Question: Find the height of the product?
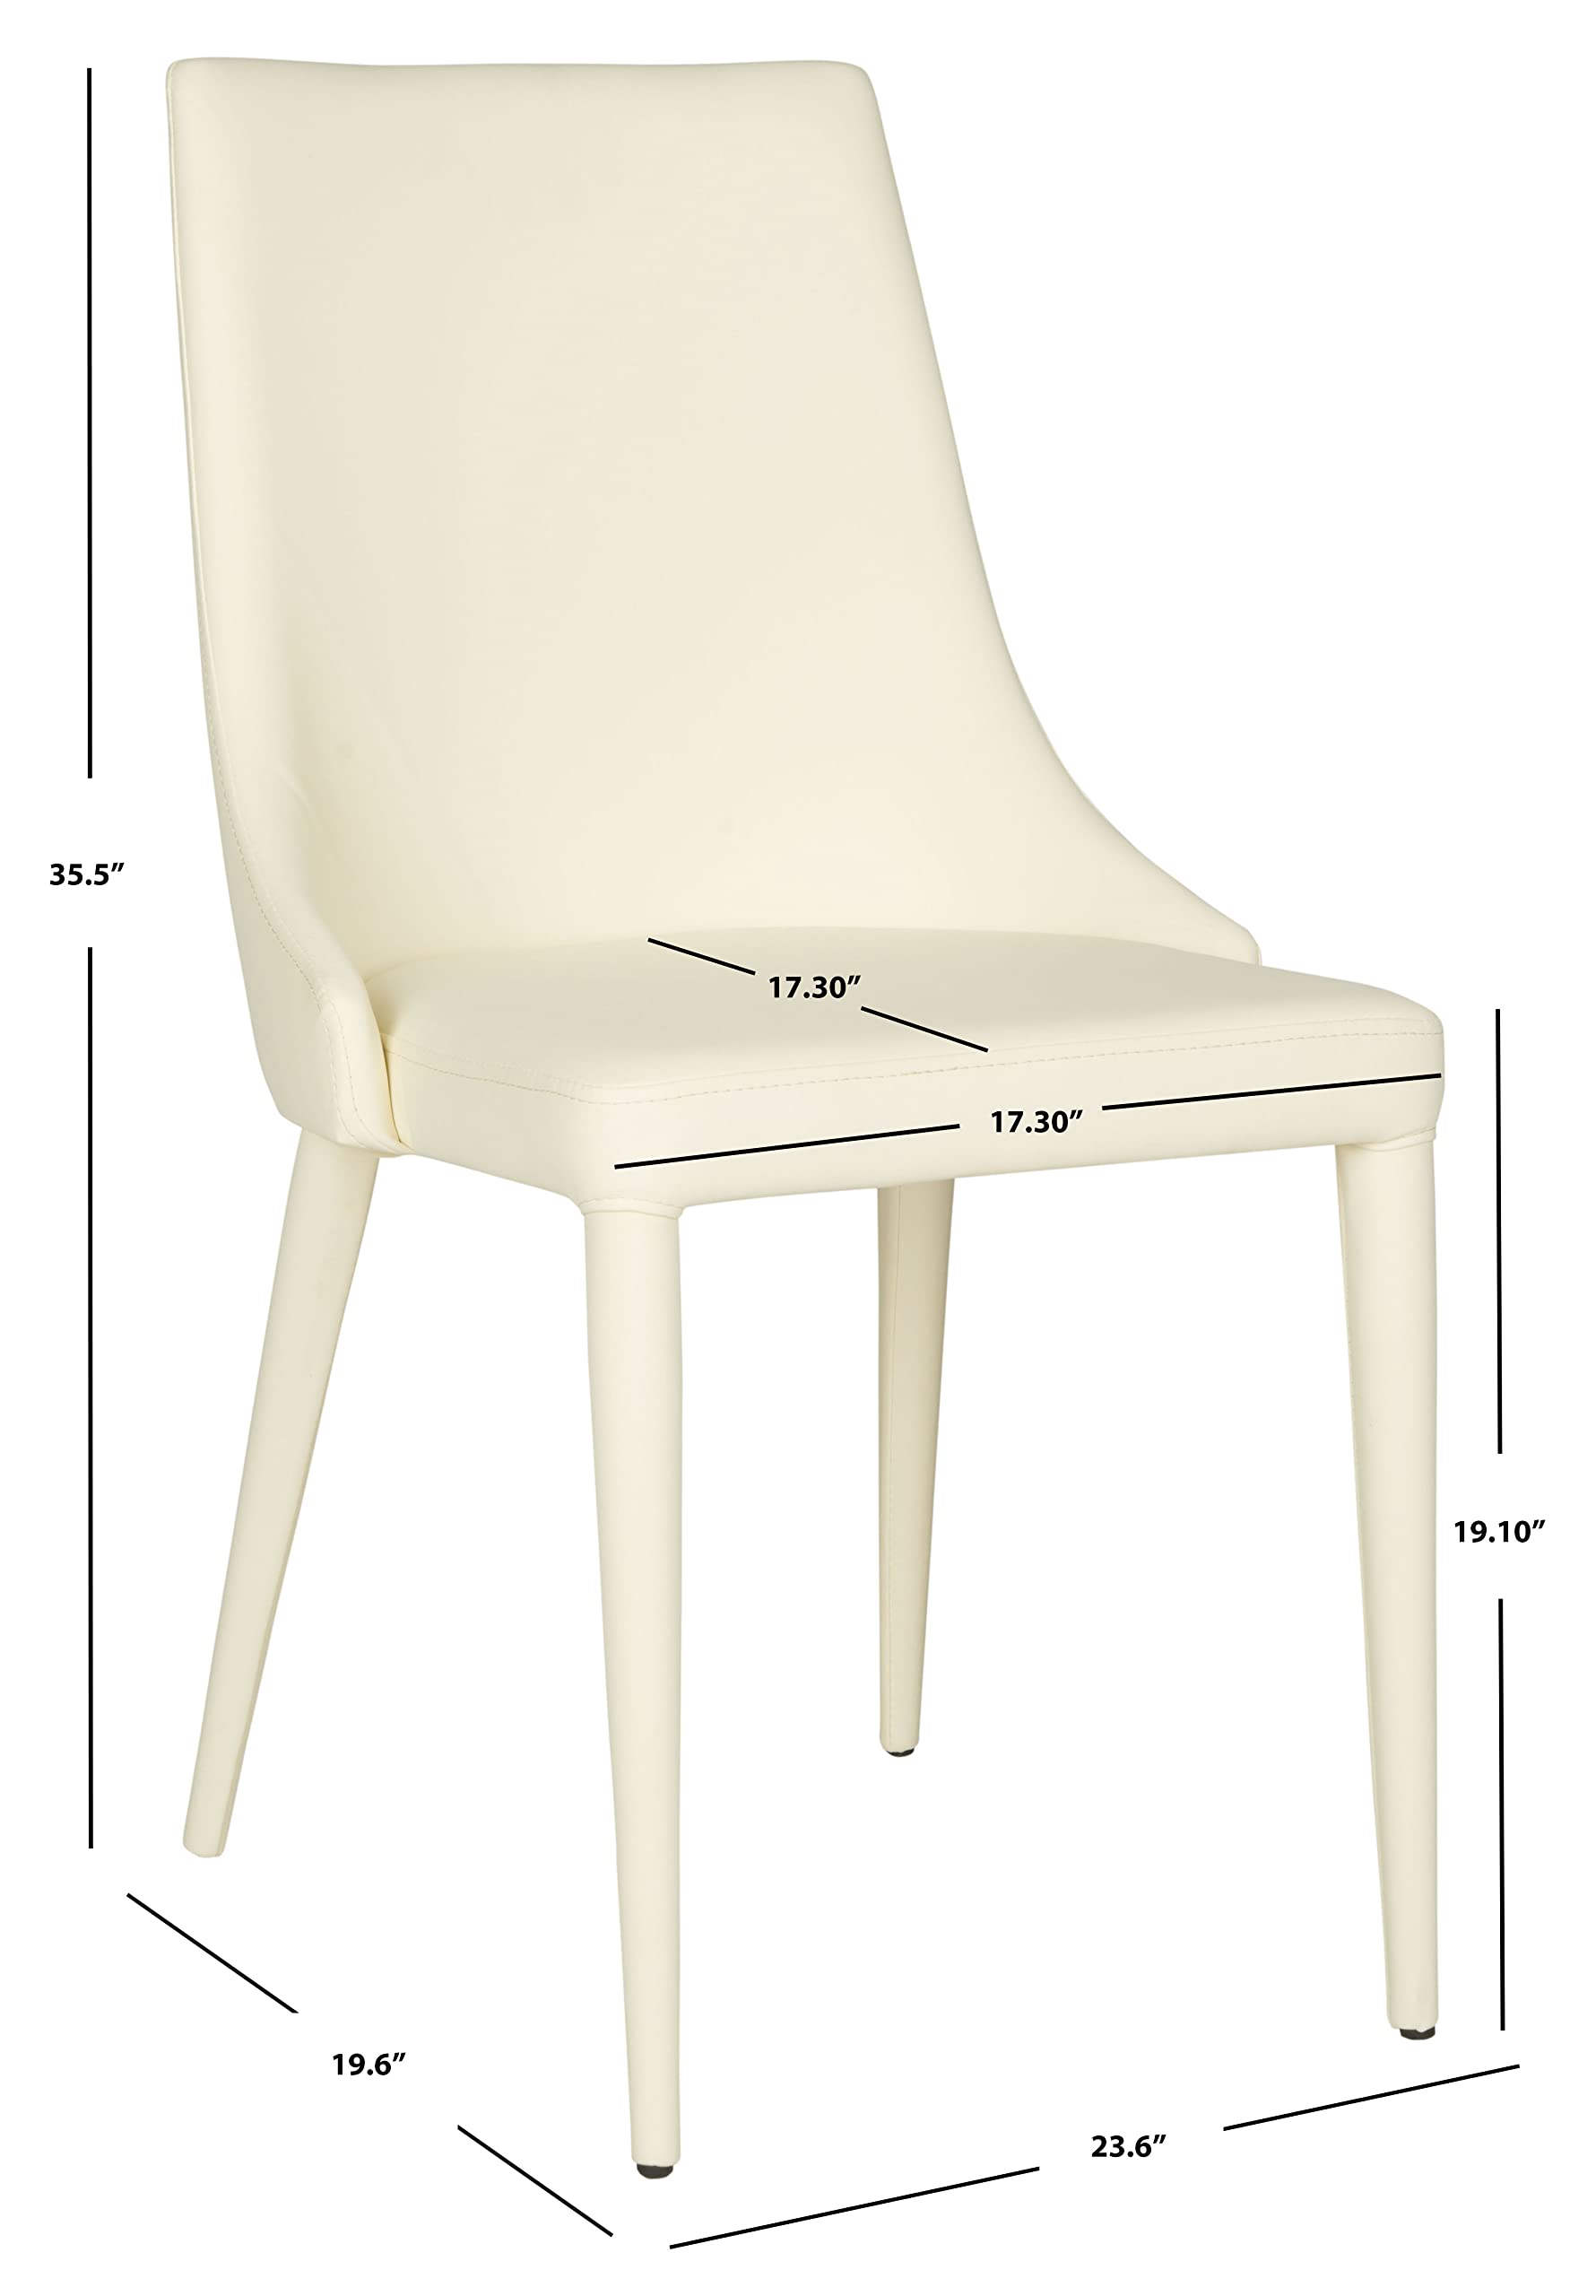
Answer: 35.5 inch